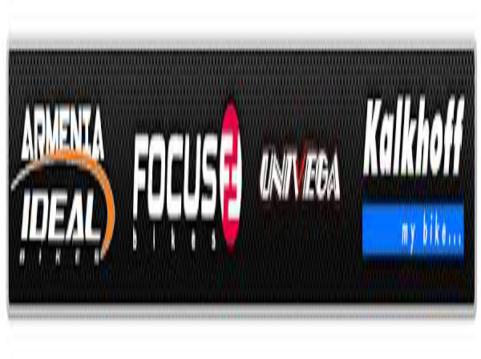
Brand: Ideal Bikes
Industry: Transportation